Ezriel Auerbach

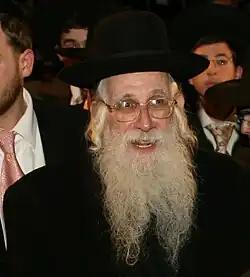
Rabbi Azriel Auerebach coming to the Conference Alumni of Yeshivas Kol Torah in 2007

Ezriel Auerbach (born 1937), also known as Azriel Auerbach, is a prominent Haredi rabbi and posek. He is the son of Rabbi Shlomo Zalman Auerbach, and son-in-law of Rabbi Yosef Shalom Elyashiv, two renowned poskim. He was considered Rabbi Elyashiv's right-hand man in matters of halakha. In late 2024, Auerbach was appointed head of the Jerusalem Faction.